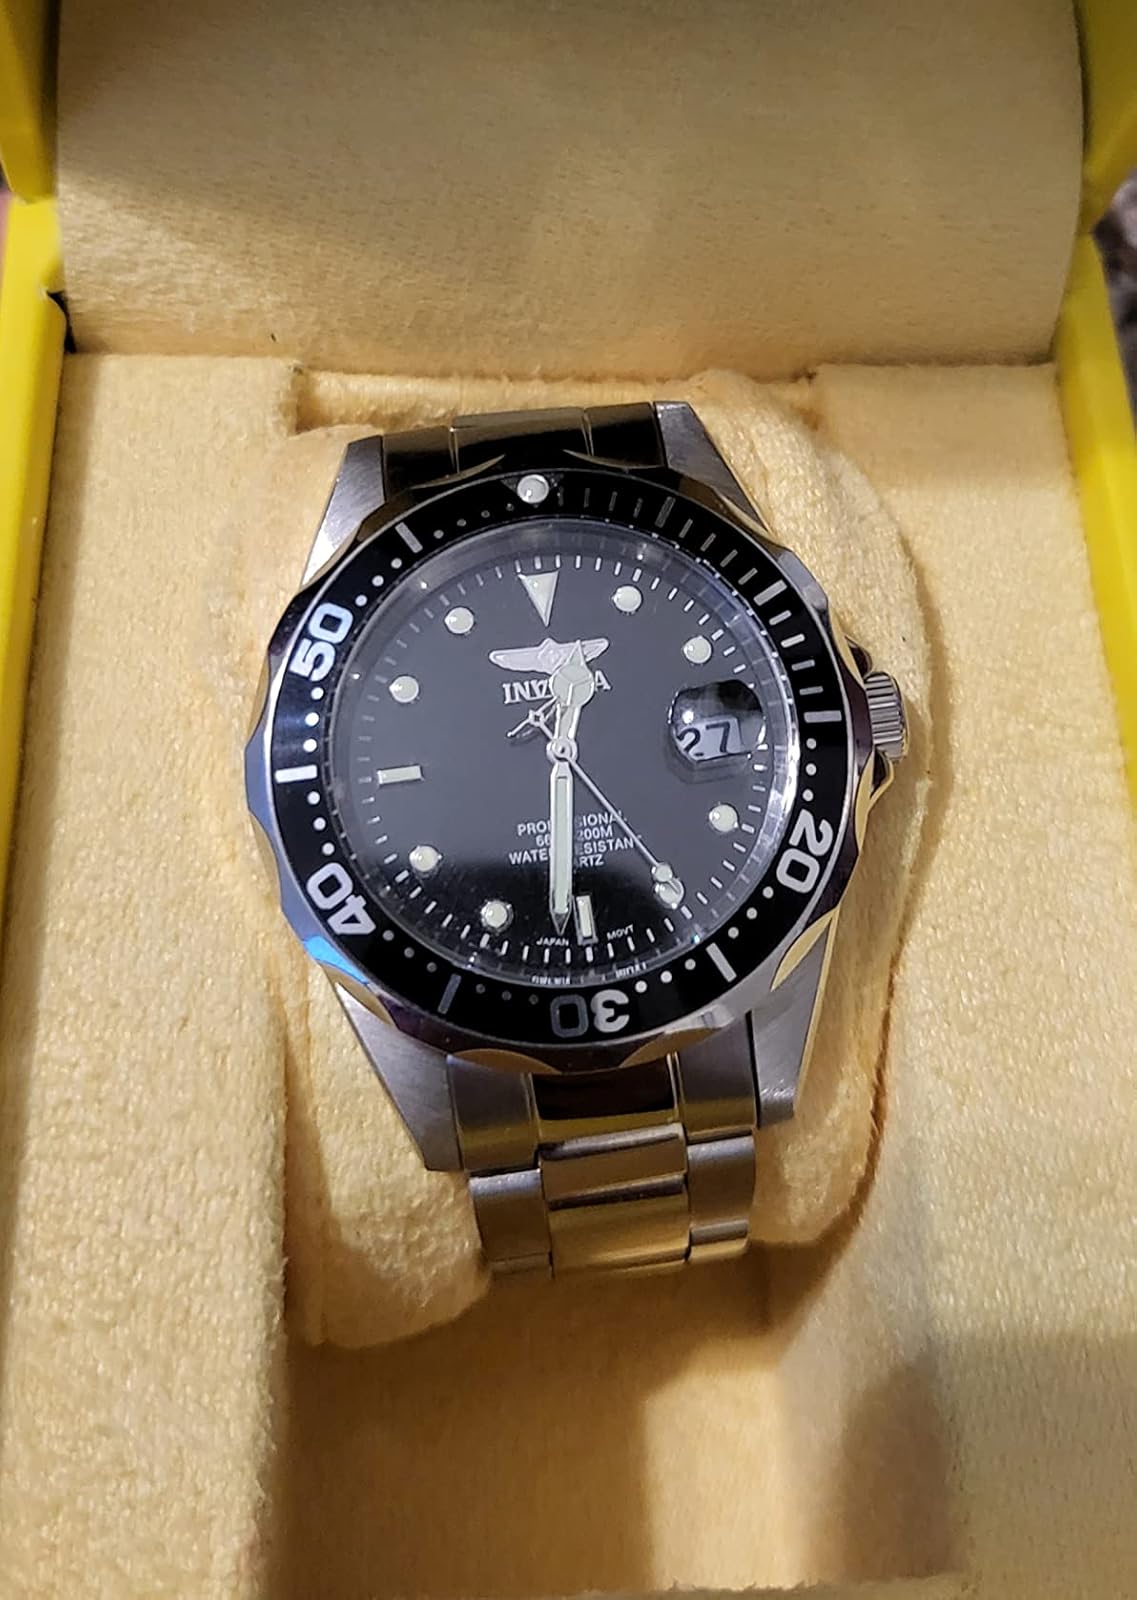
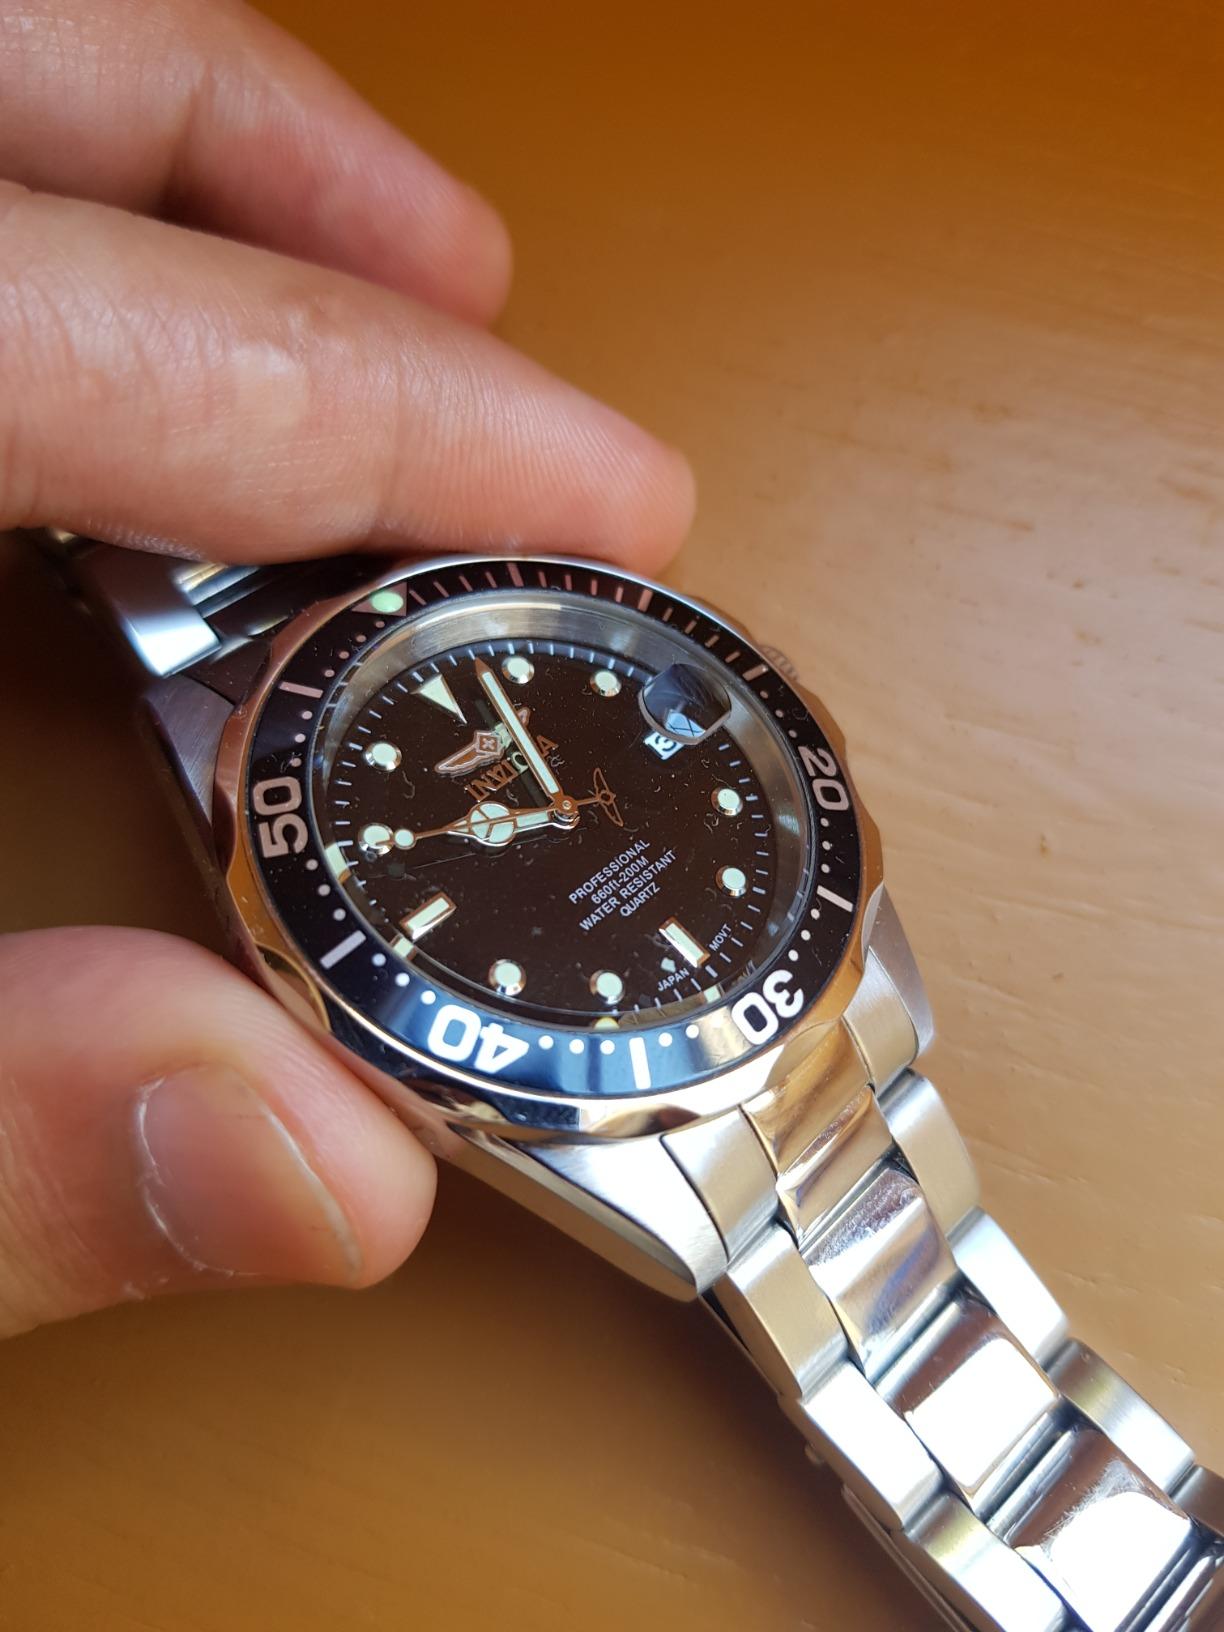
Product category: accessories_watch
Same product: yes